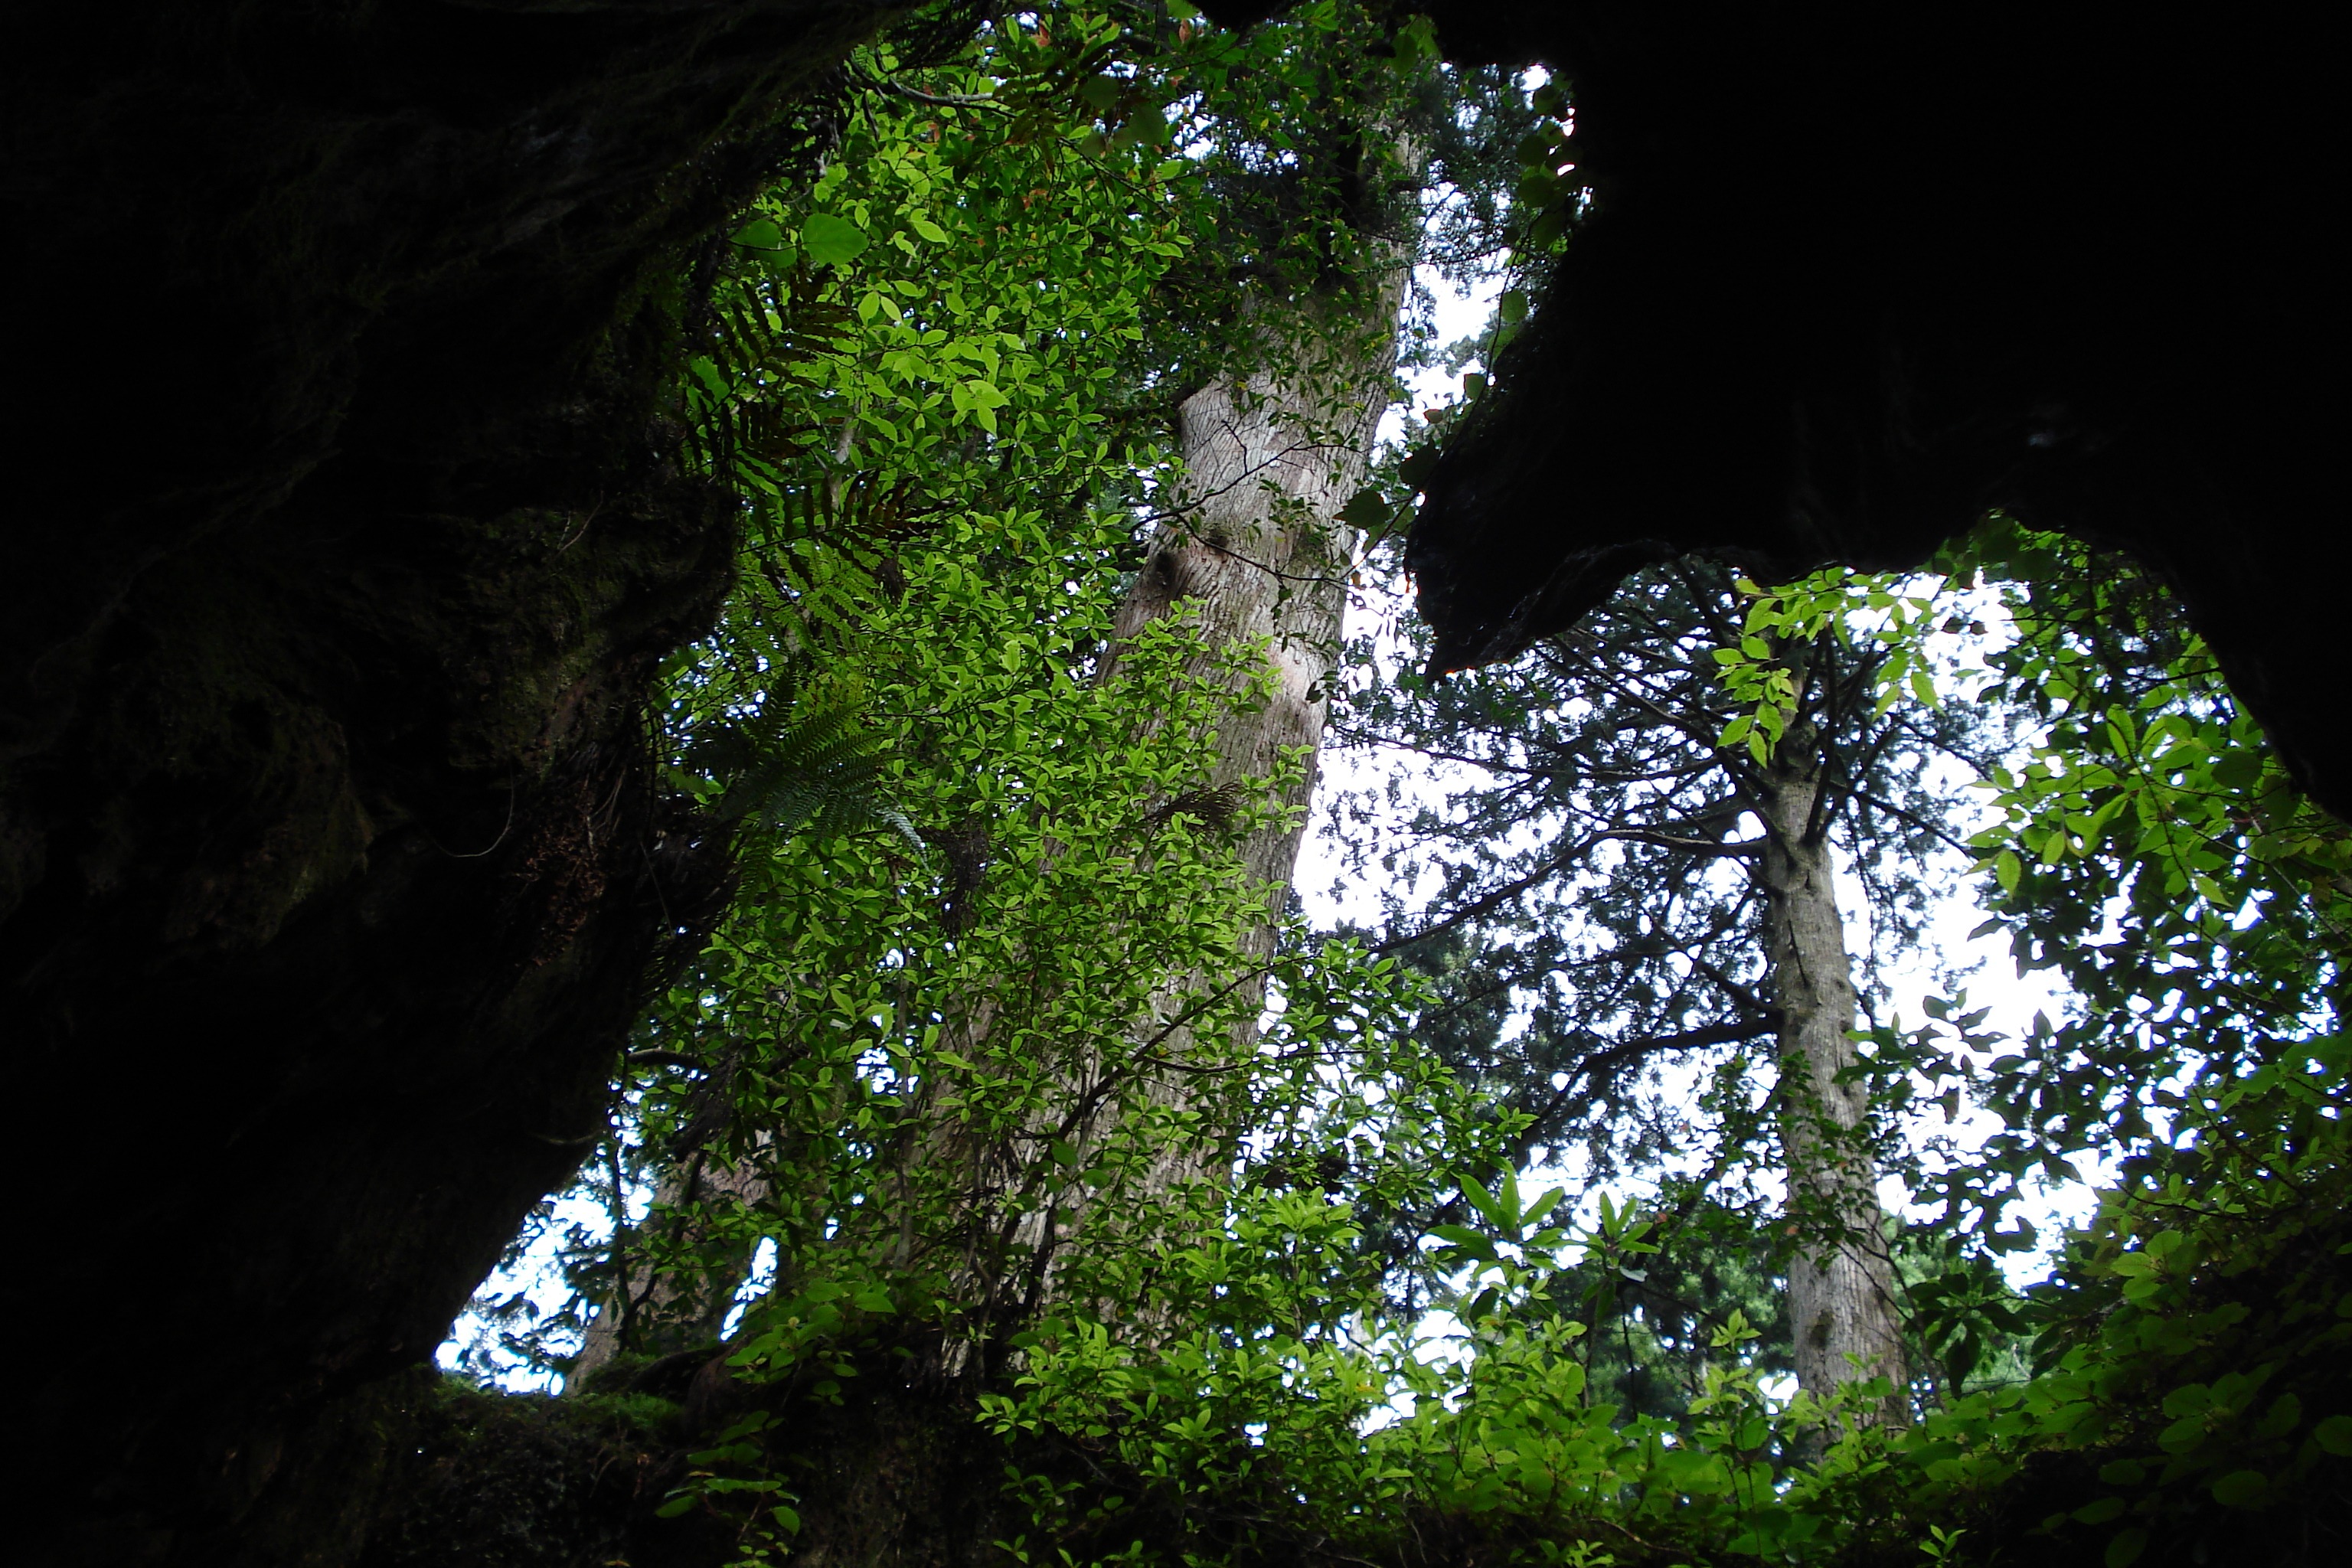
tree, nature, forest, rock, sunlight, flower, formation, heart, cave, green, jungle, rainforest, branches, water feature, landform, geographical feature, woody plant